Young Green (Flanders)

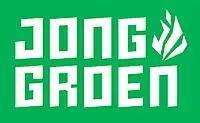

Young Green is the youth organisation of Groen, the Green party in Flanders and Brussels.